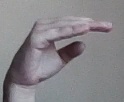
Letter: jeem